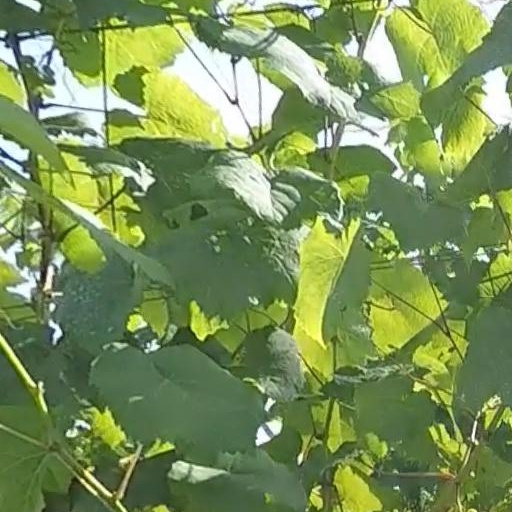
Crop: grape